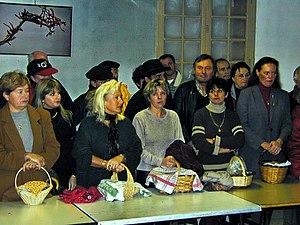
Truffes
La tradition provençale regroupe un certain nombre de coutumes vivaces qui ont toujours cours dans l'ensemble ou une partie importante de la Provence.
Mons est une commune française située dans le département du Var, en région Provence-Alpes-Côte d'Azur.